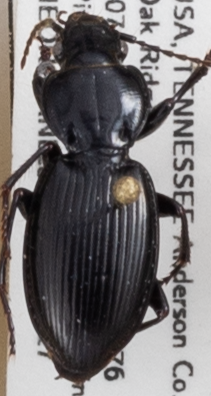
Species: Cyclotrachelus fucatus
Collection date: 2019-04-17
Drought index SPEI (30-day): -0.276
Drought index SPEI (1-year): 2.09
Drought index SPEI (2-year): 2.09